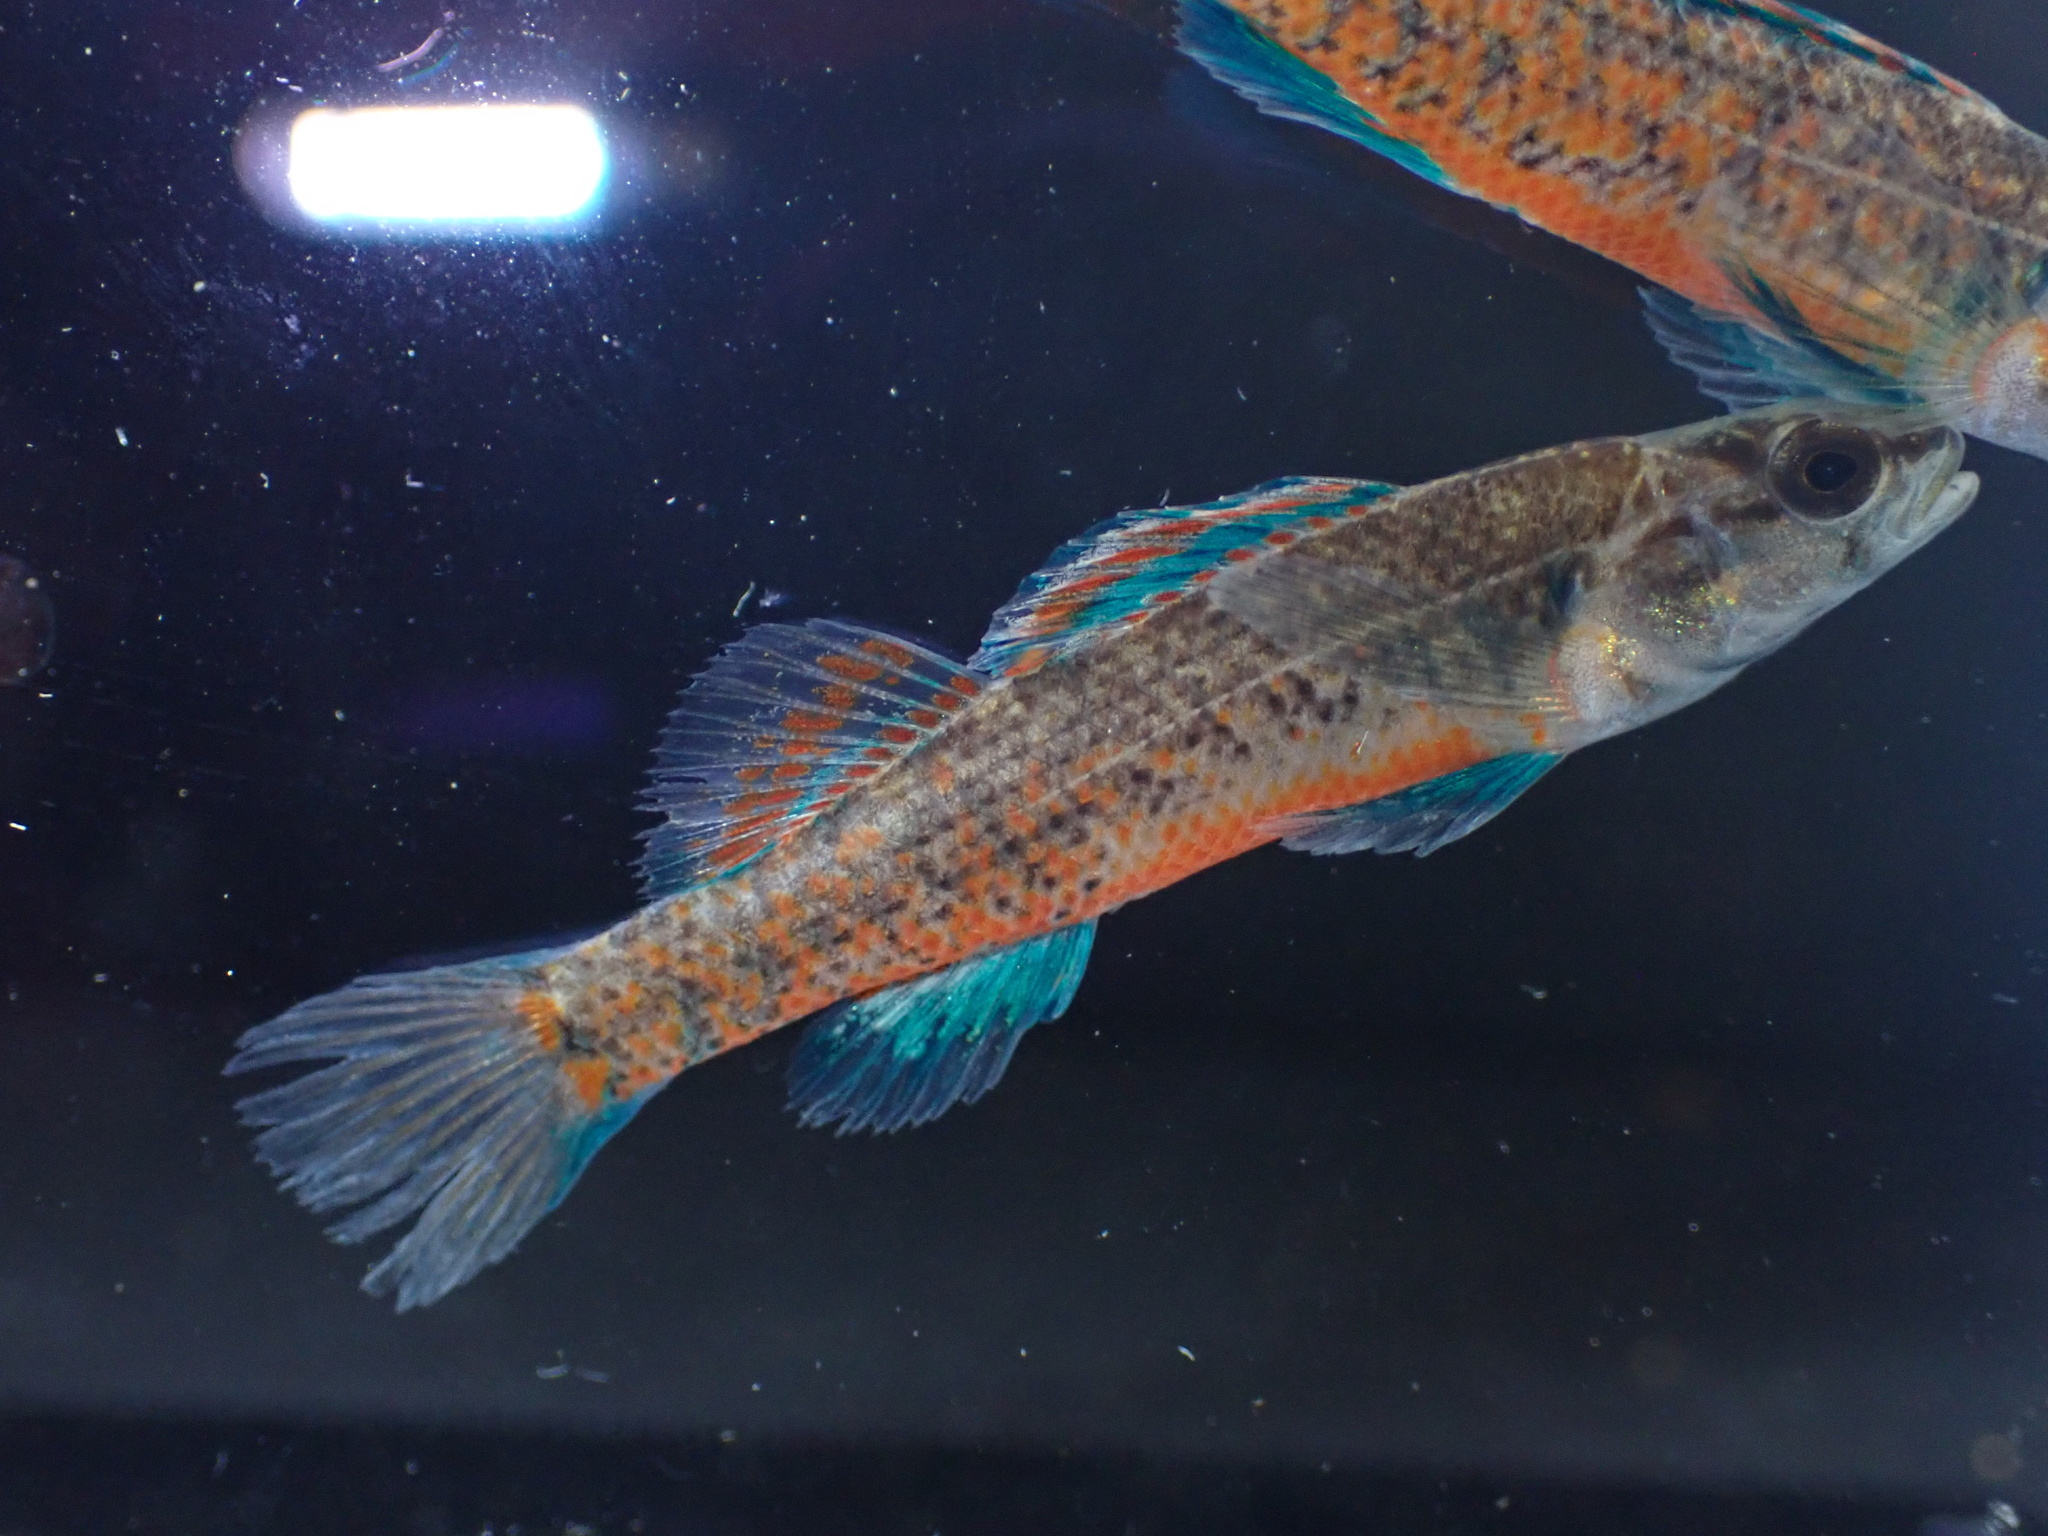
fish (species not among the labelled classes)